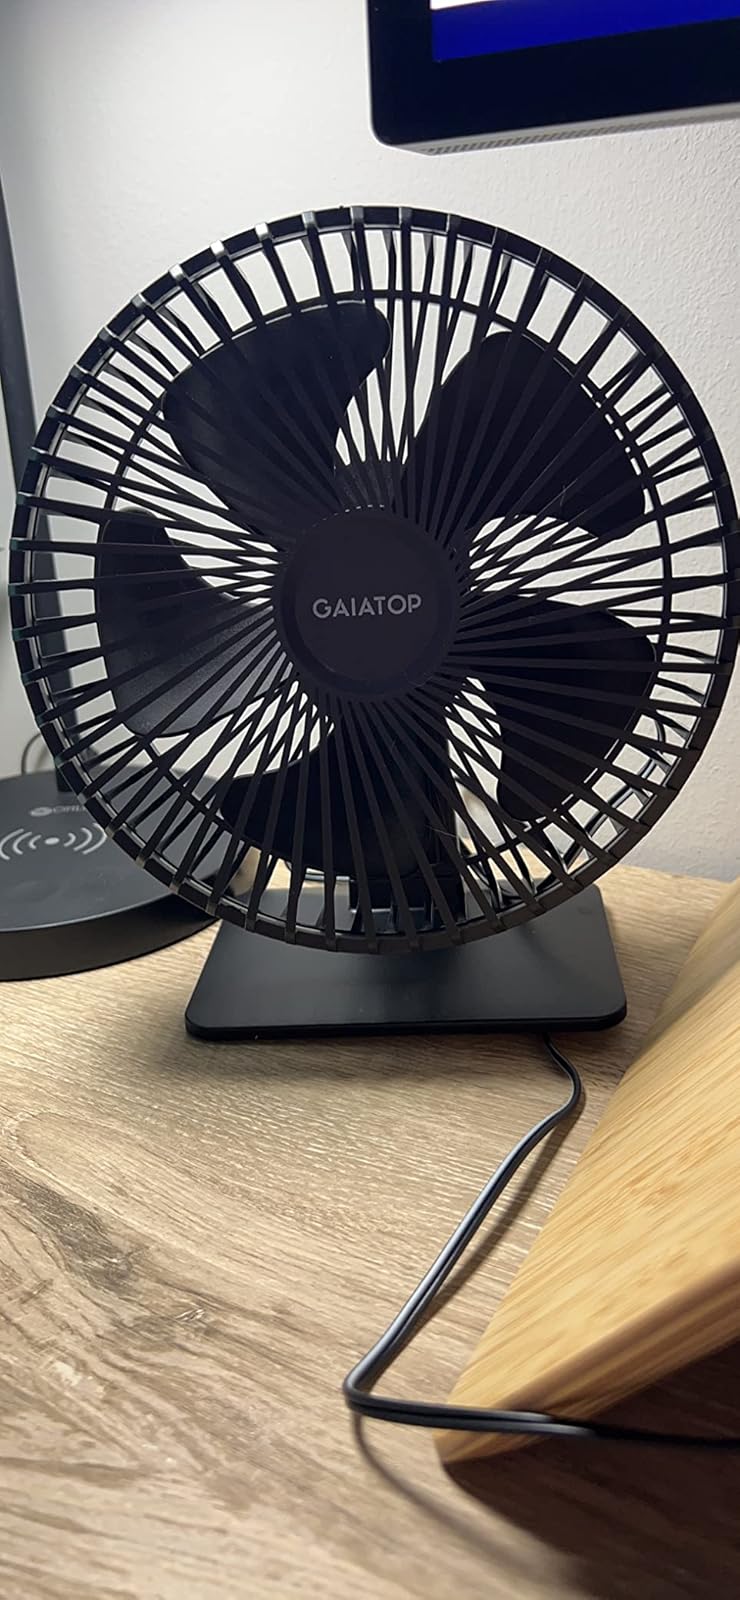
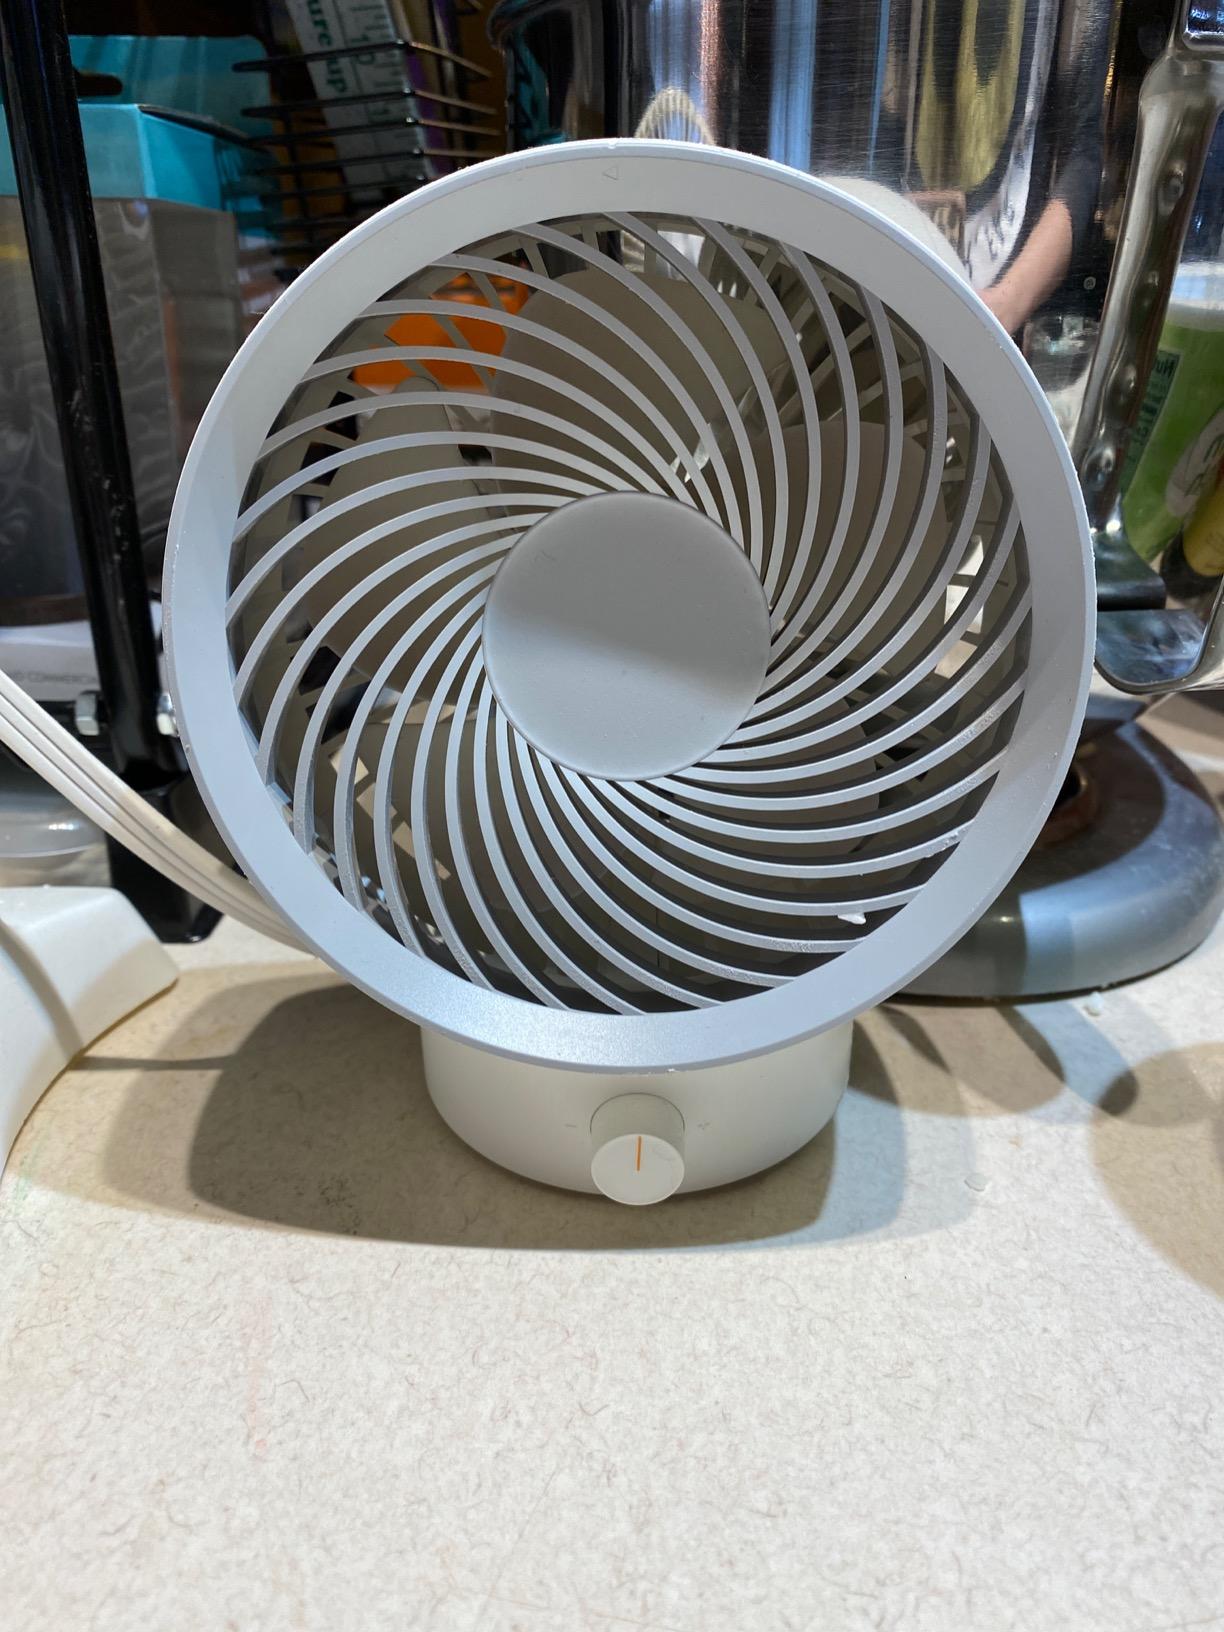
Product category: fan
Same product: no